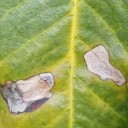
Label: Miner